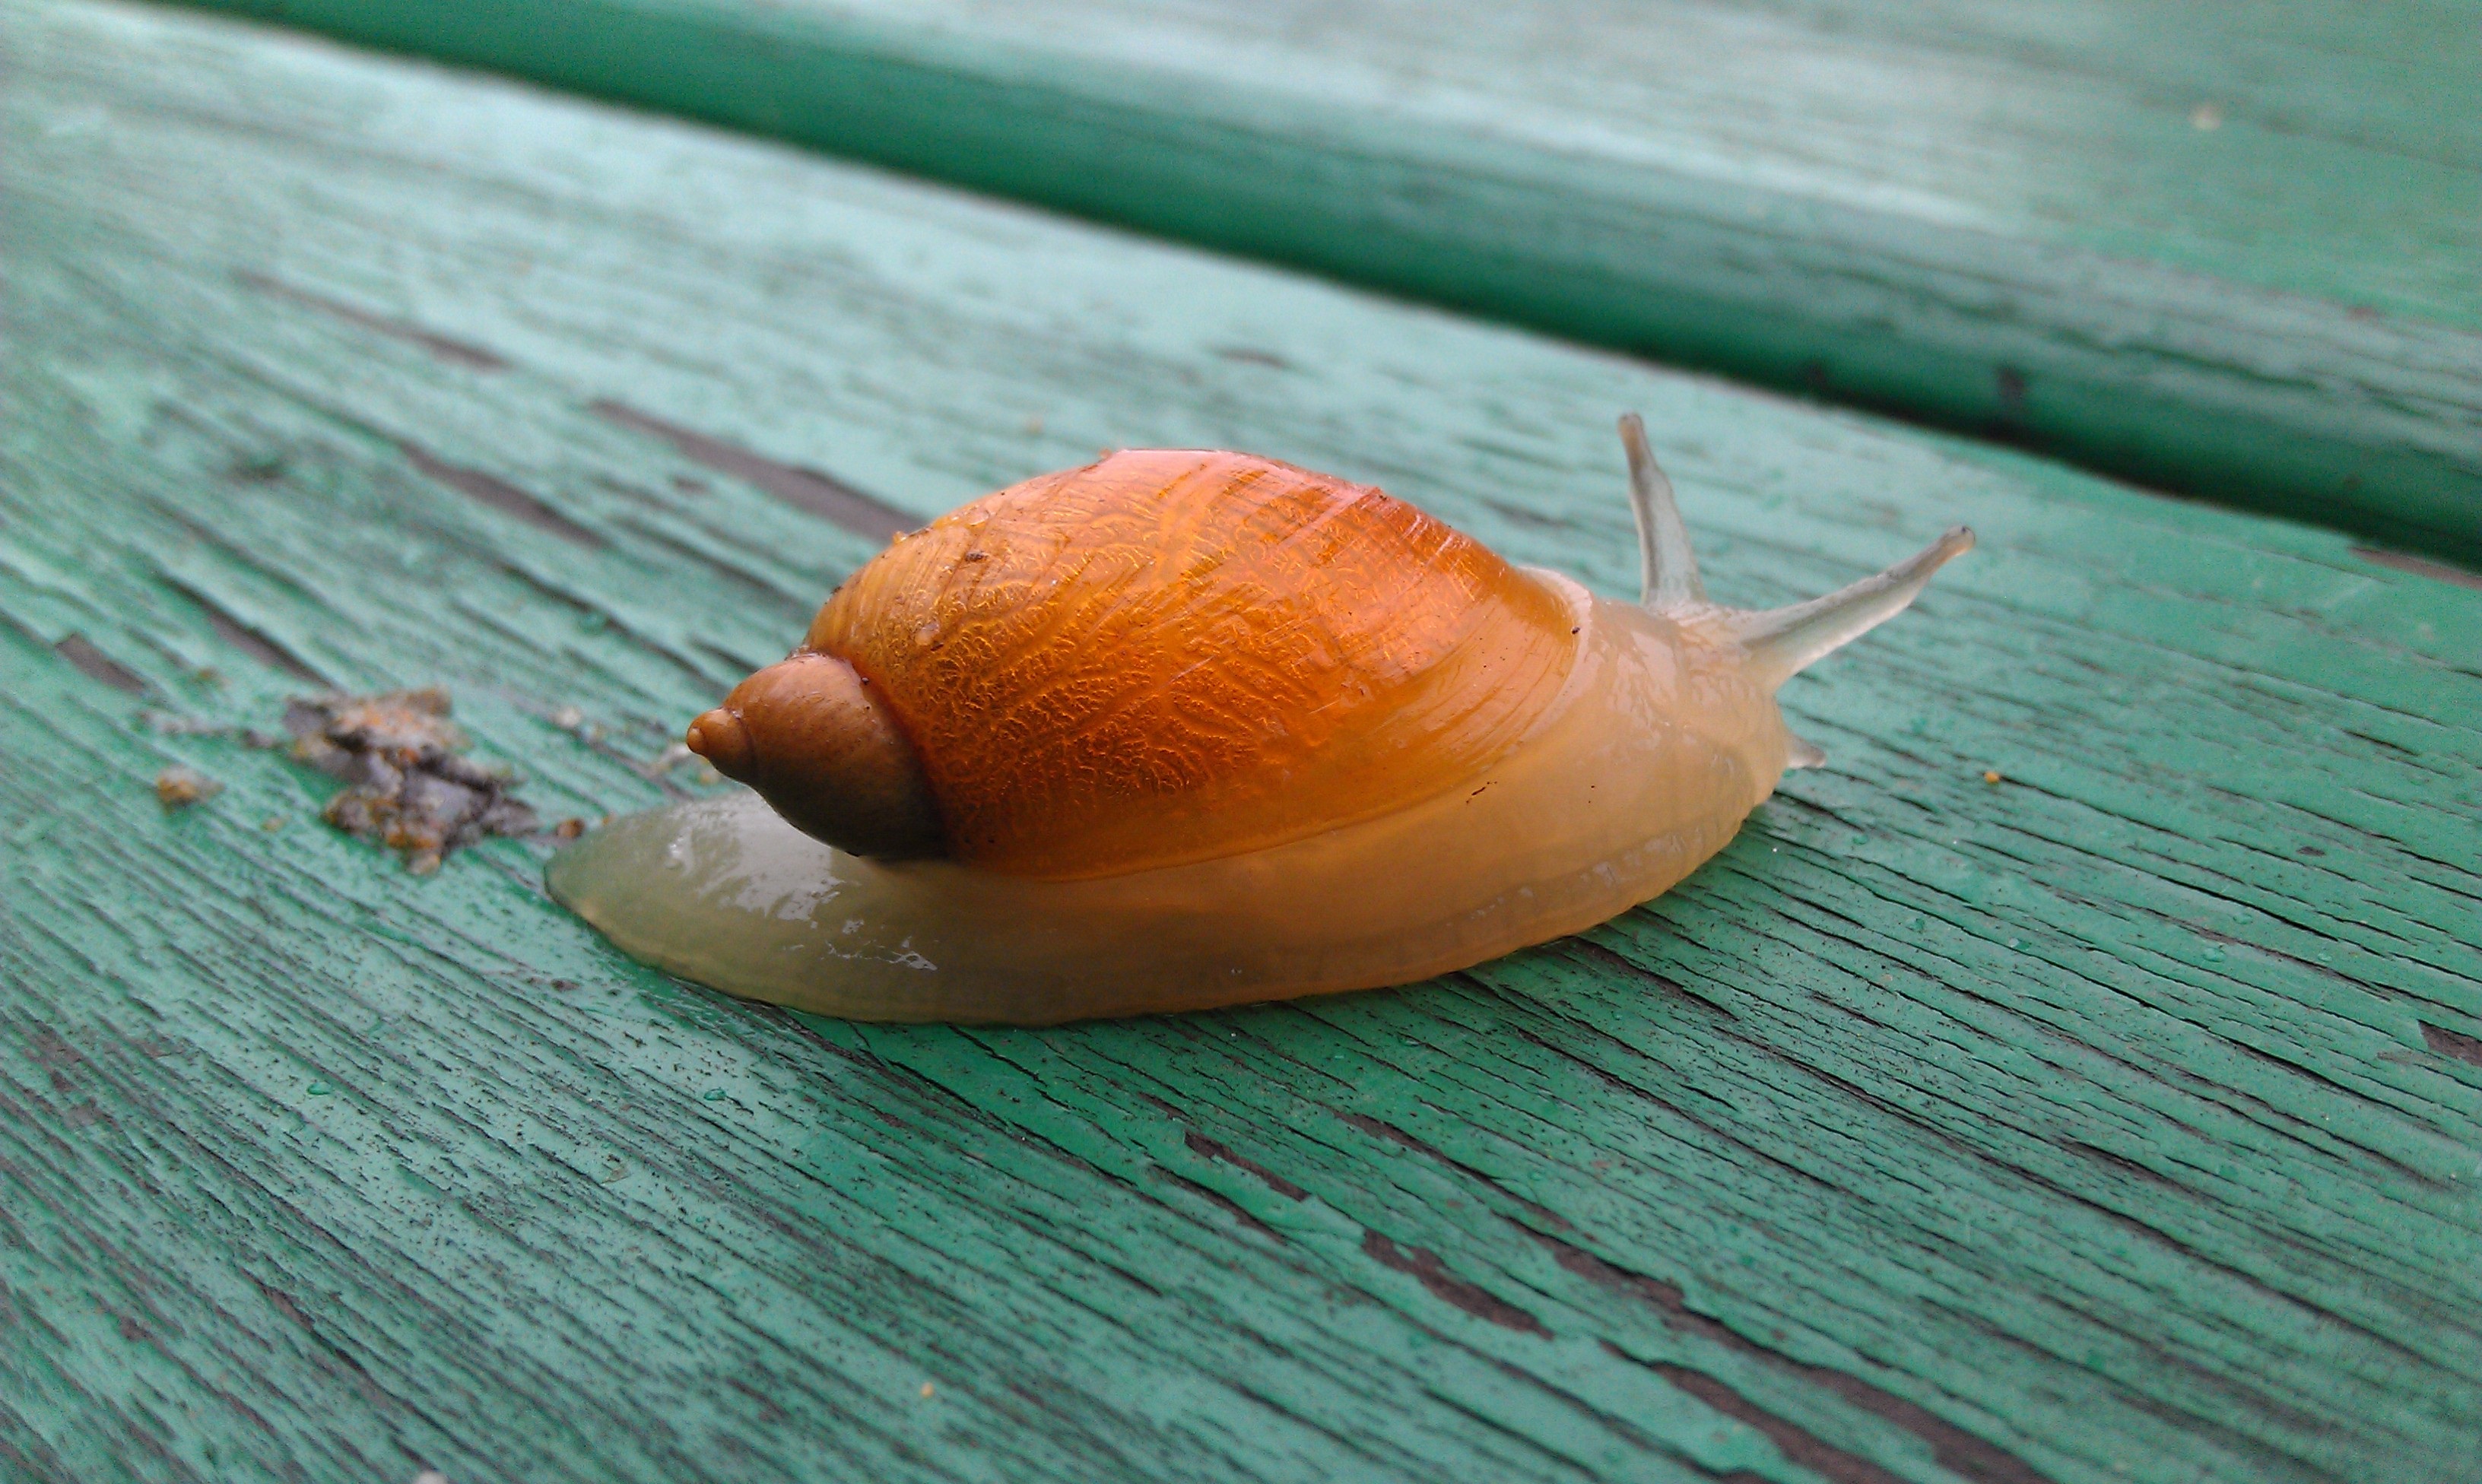
hand, leaf, green, invertebrate, clam, close up, snail, animals, molluscs, macro photography, bespozvonochnoe, a snail creeps, turquoise background, sea snail, snails and slugs